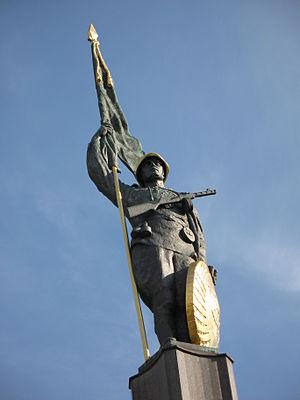
Autriche, Vienne, Schwarzenbergplatz